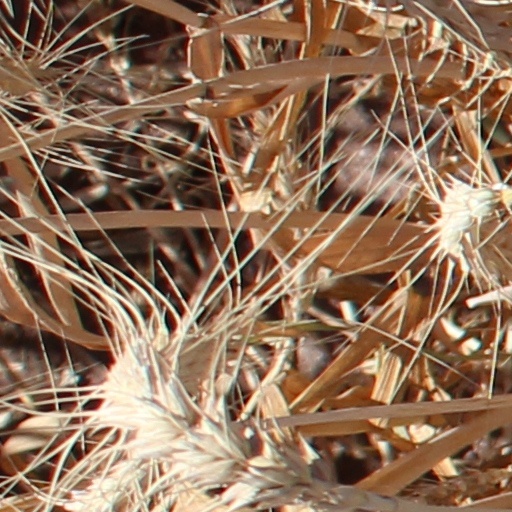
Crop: wheat